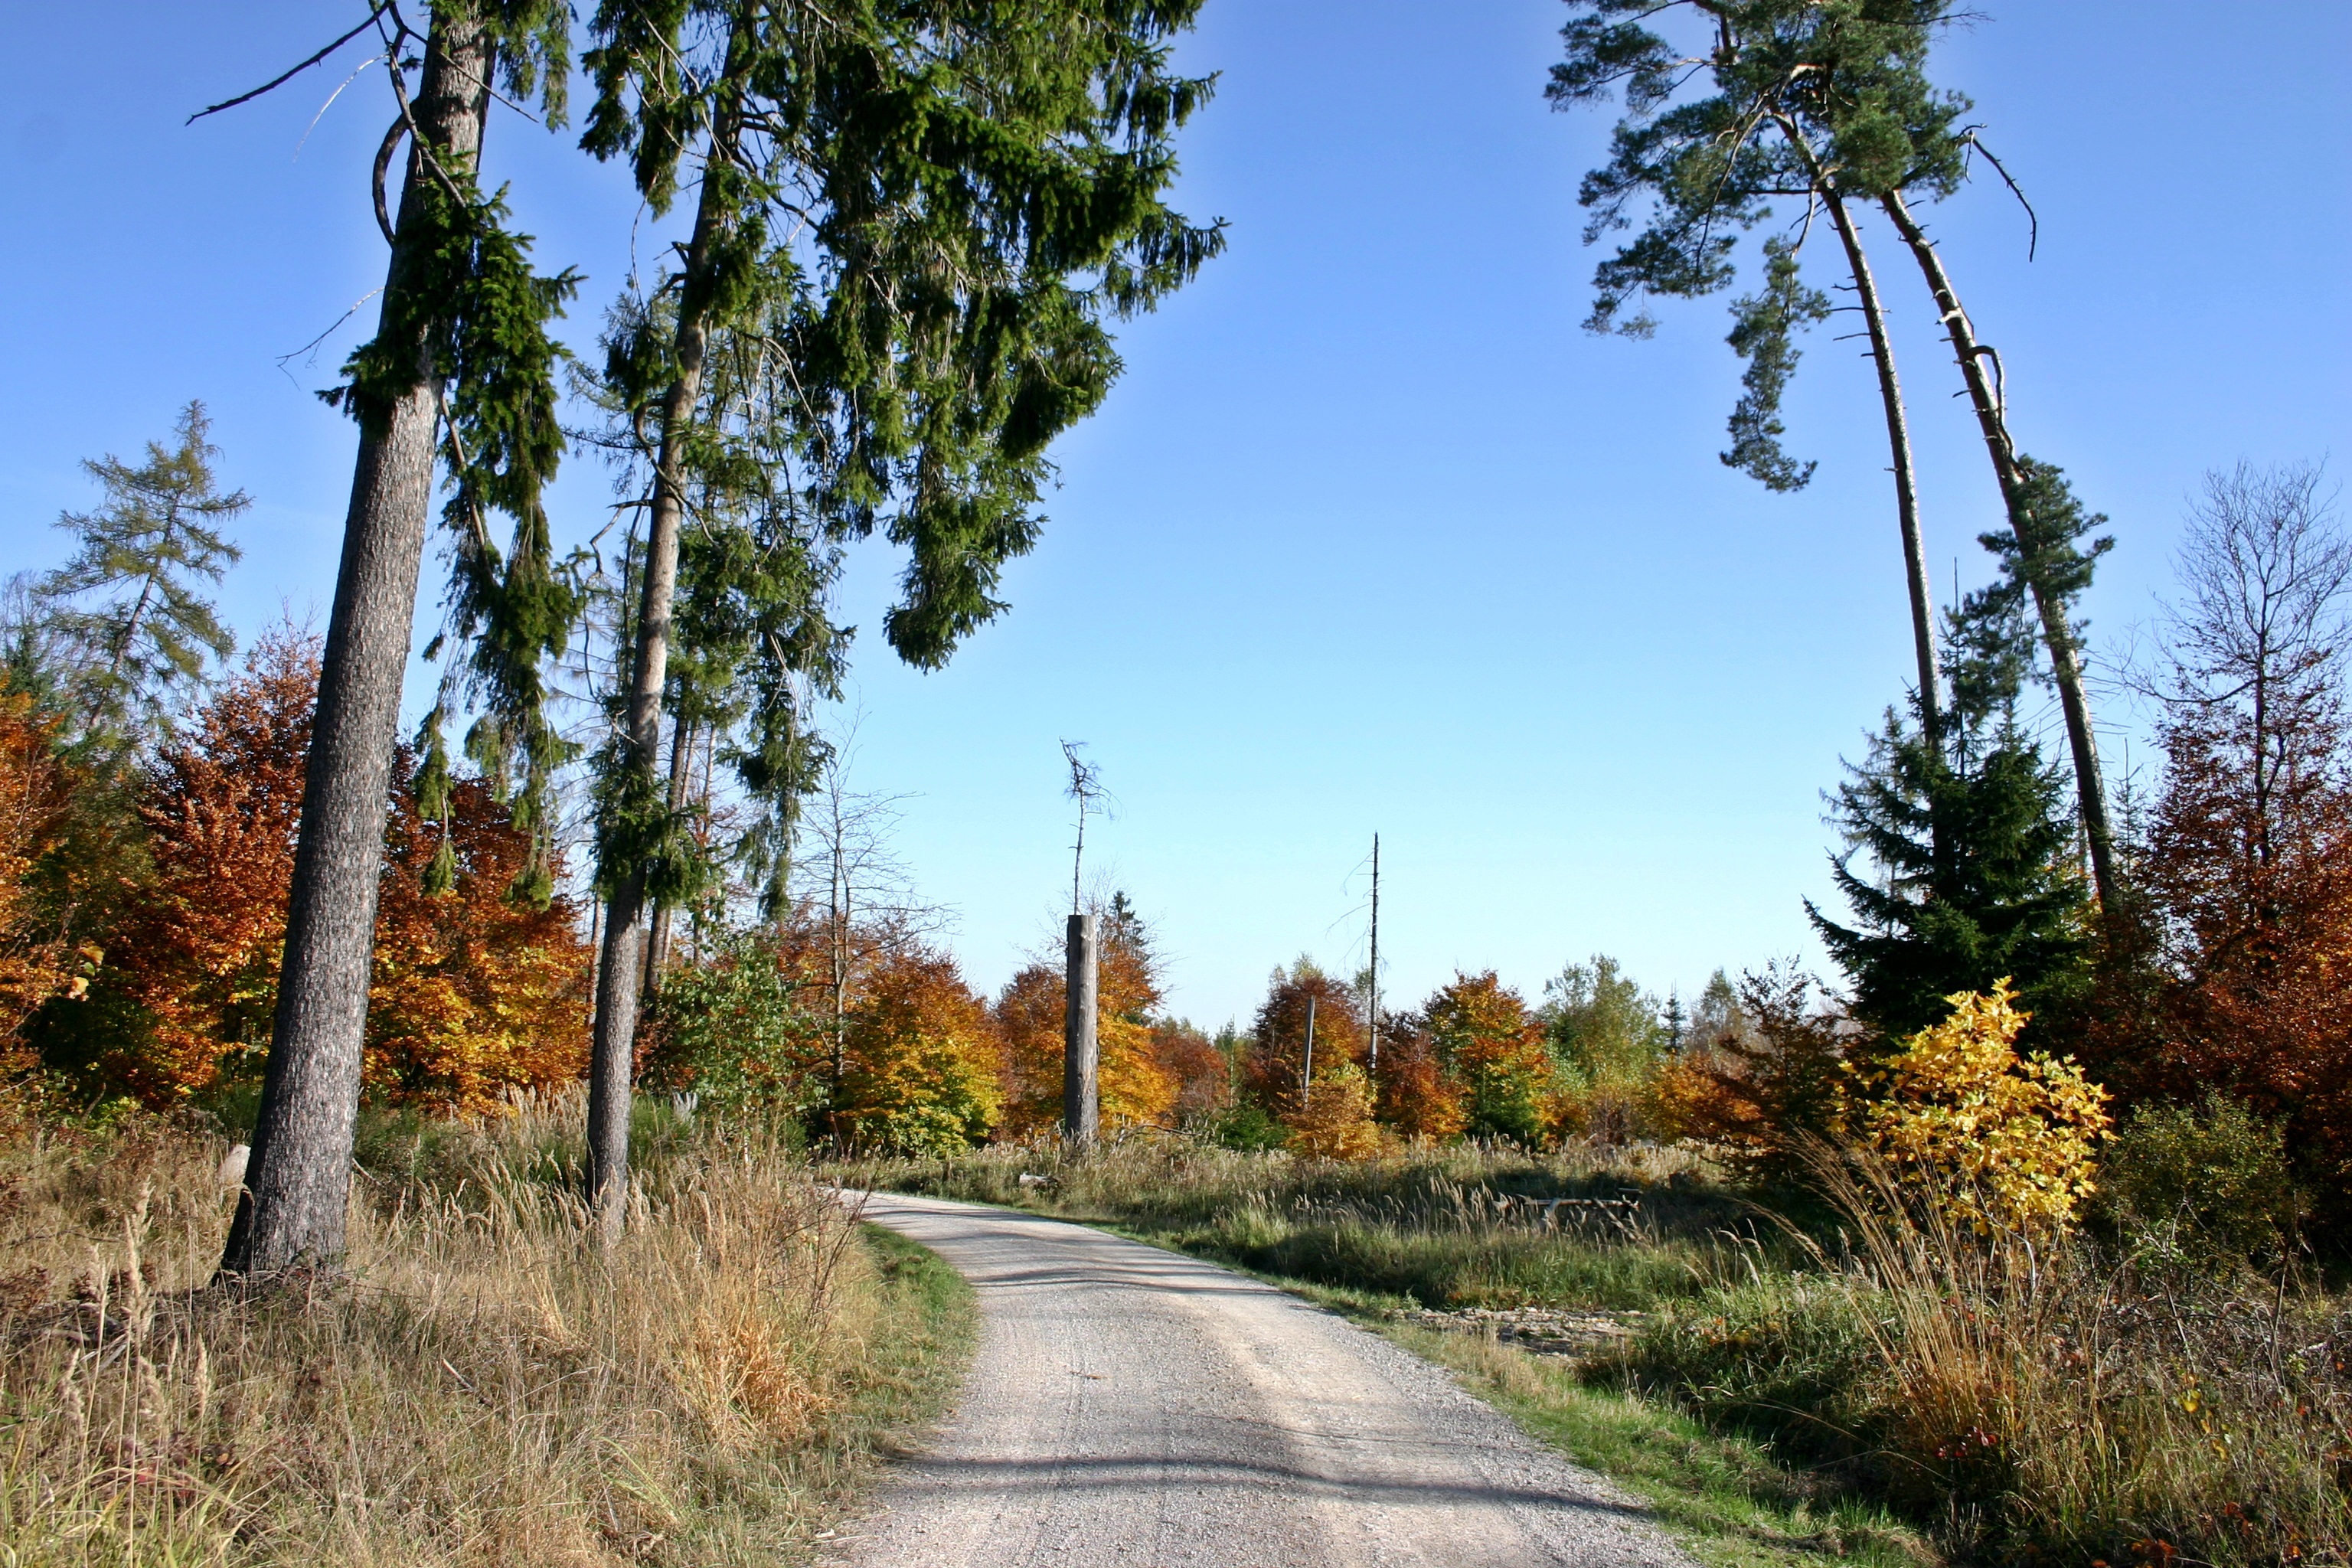
landscape, tree, nature, forest, wilderness, mountain, plant, trail, meadow, leaf, autumn, park, colorful, season, ridge, germany, woodland, habitat, mood, fall foliage, autumn forest, ecosystem, forest path, sch nbuch, nature park, southern germany, biome, baden wurttemberg, natural environment, woody plant, temperate coniferous forest, hurricane damage